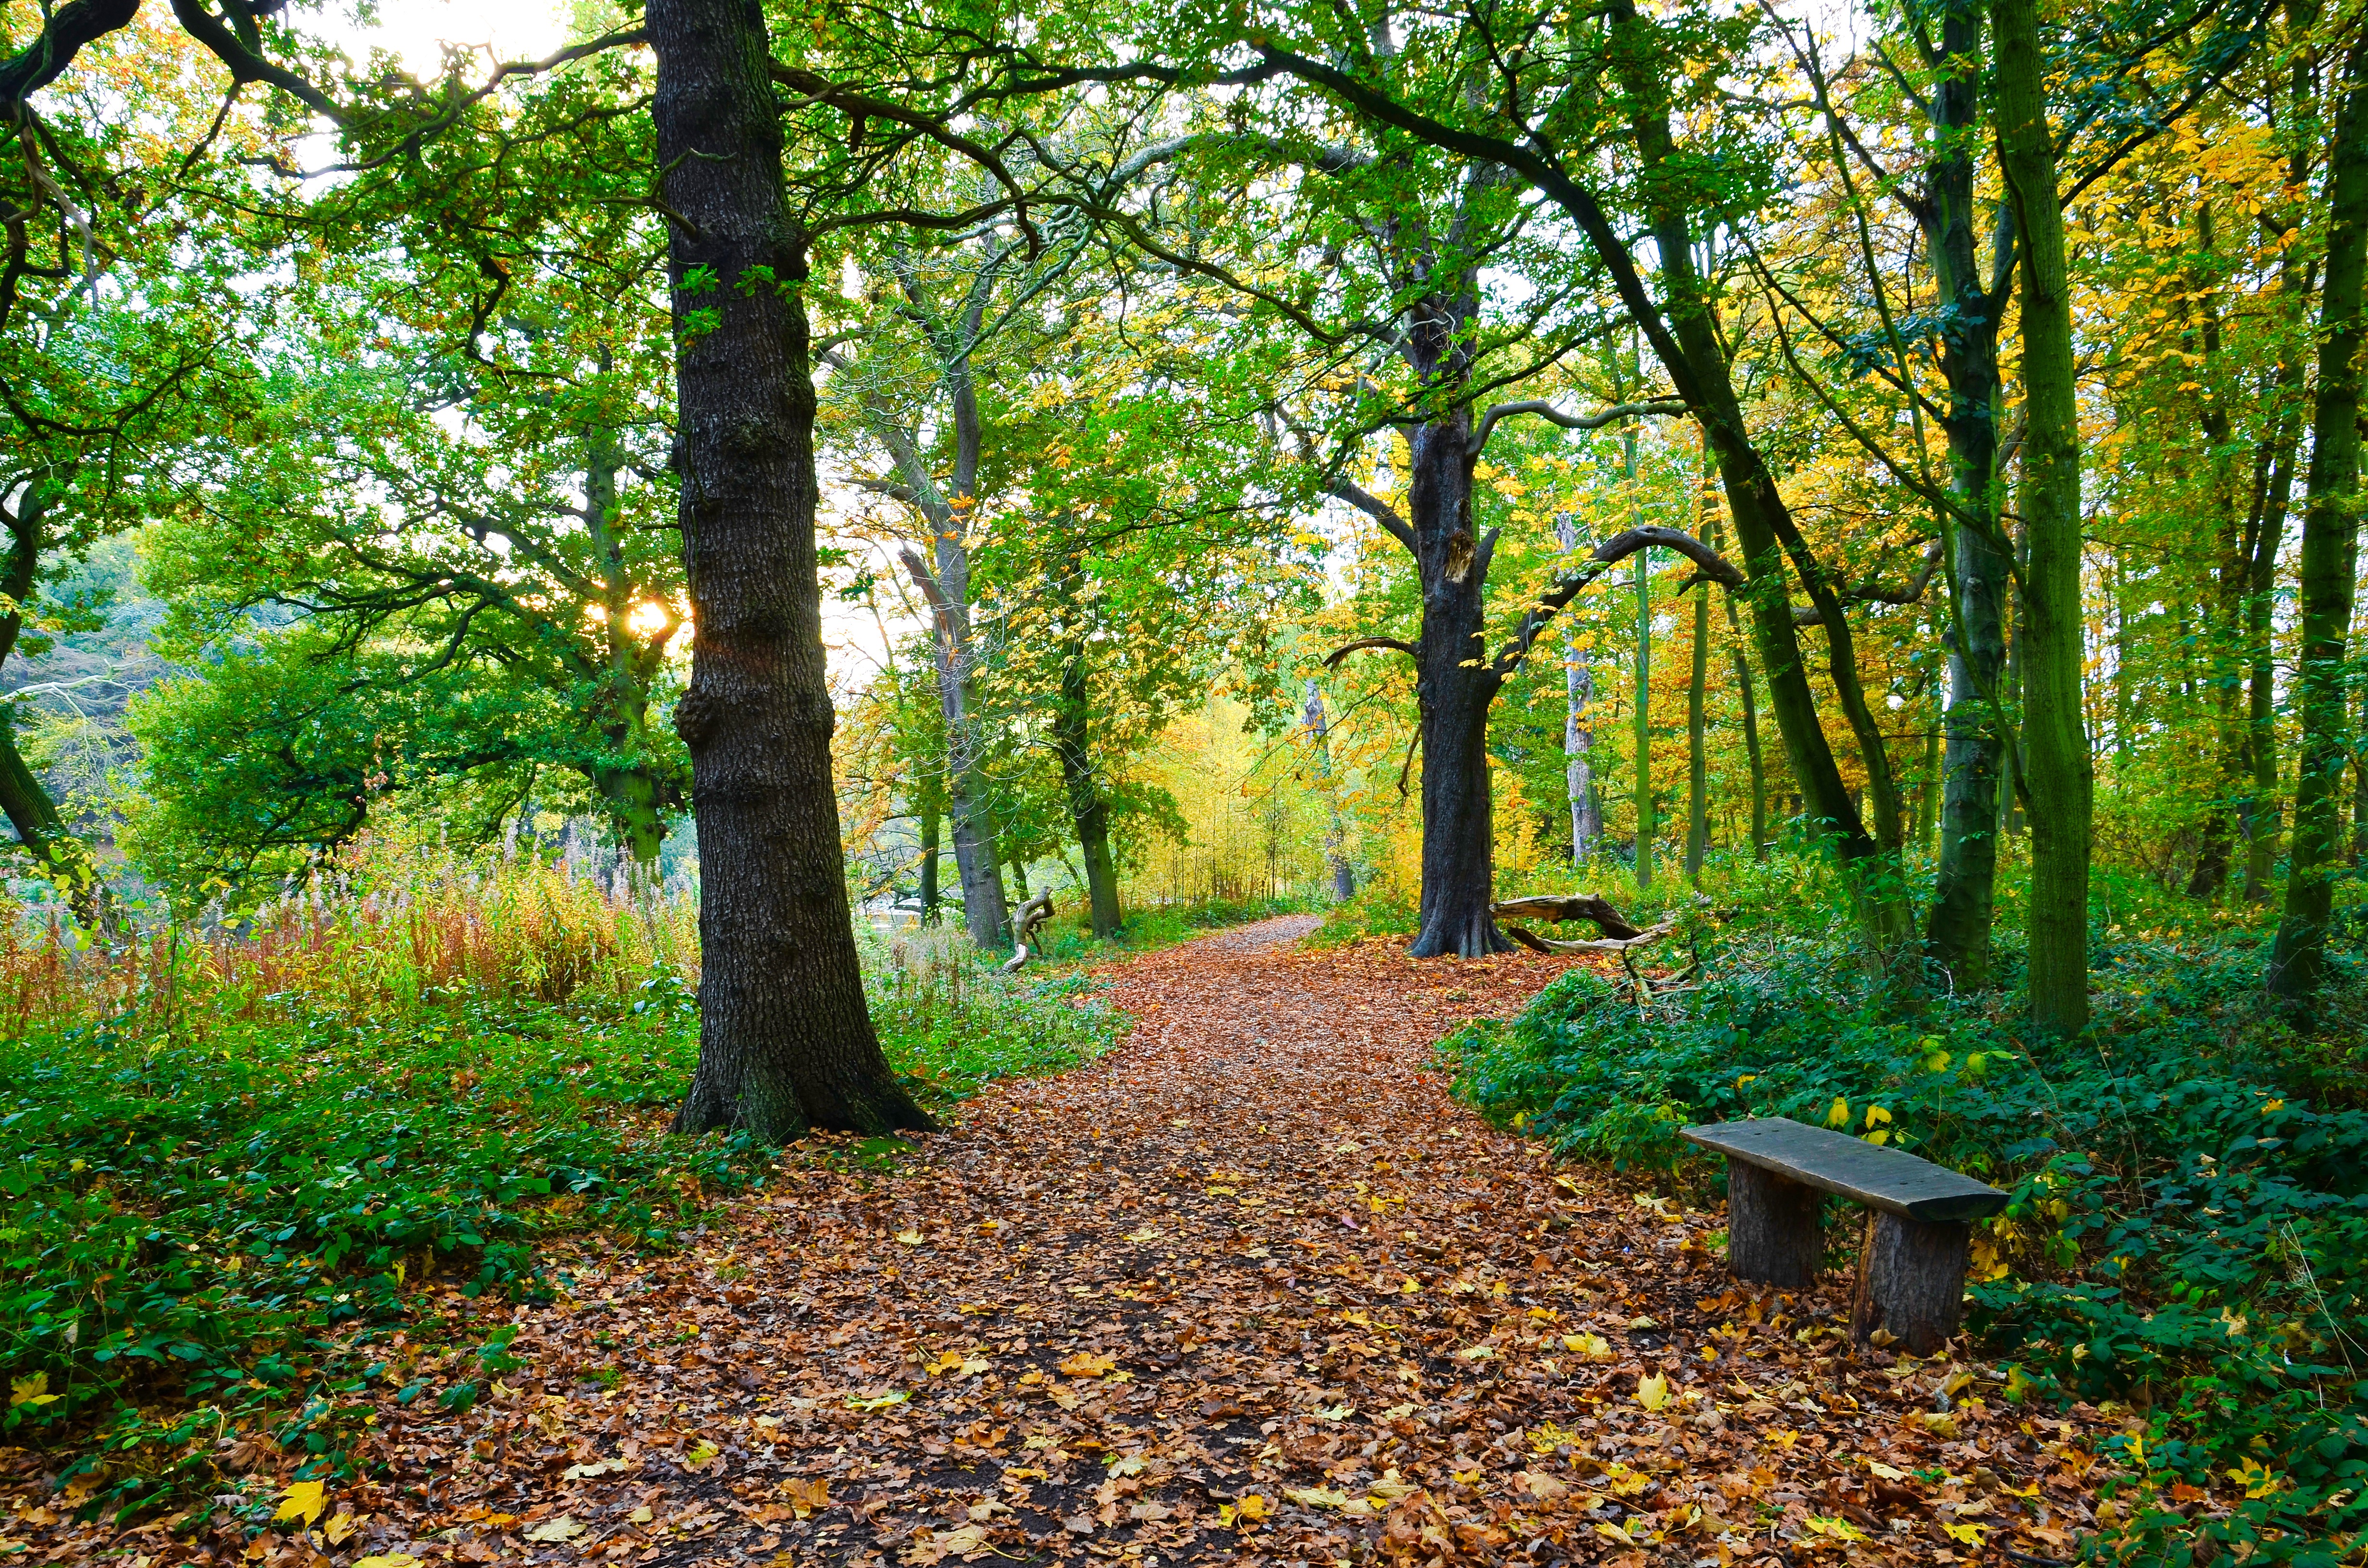
landscape, tree, nature, forest, trail, meadow, sunlight, leaf, alley, foliage, autumn, park, botany, lane, season, deciduous, way, grove, woodland, habitat, the sun, dry leaves, ecosystem, on the trail, the path, spacer, biome, old growth forest, natural environment, woody plant, temperate broadleaf and mixed forest, temperate coniferous forest